Guri Stormoen

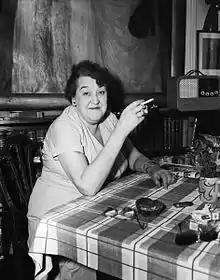
Guri Stormoen in July 1959

Guri Stormoen (10 September 1901 – 1 November 1974) was a Norwegian actress. She was active both on stage and in film.